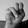
ASL letter: N